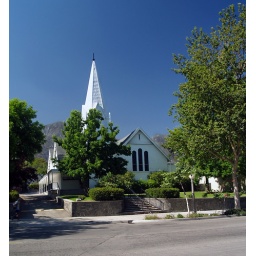
Right across the street from the gun, as if in opposition, is this rather classic type white church.